The Letter (video game)

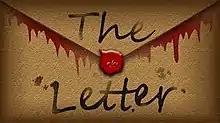

The Letter is an adventure mystery game developed and published by Eli Brewer of American indie studio TreeFall Studios. The player takes the role of a young boy, Michael Kennedy, who receives a mysterious letter from his missing father and begins a quest to find him. The game was developed on an underfunded budget across one to two months and subsequently released on the Nintendo eShop on July 10, 2014. Critical reception was strongly negative upon its release, with some reviewers stating that it was not a legitimate game and others suggesting its removal from the eShop. The game was later re-released as The Letter: Classic Edition on PlayStation 4 and Windows via Steam on November 8, 2022.